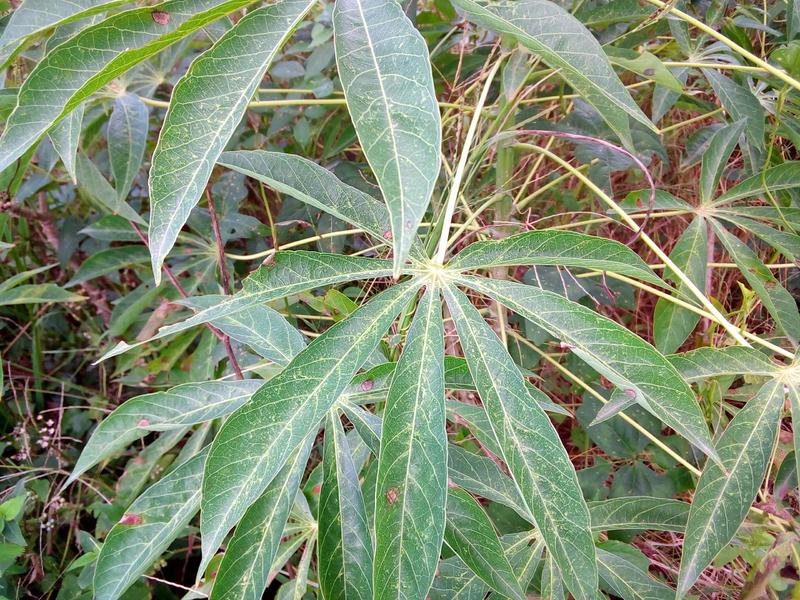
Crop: cassava
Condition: green_mottle